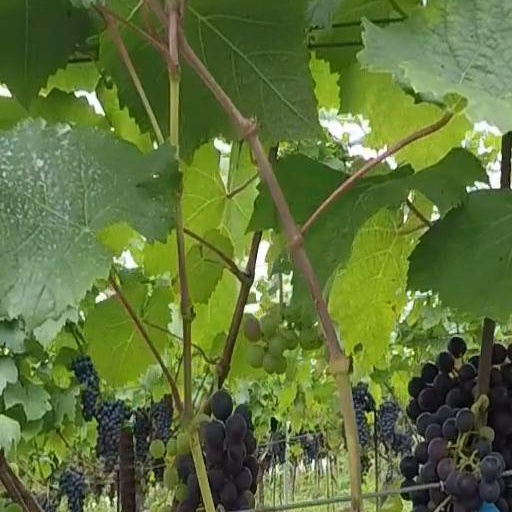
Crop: grape